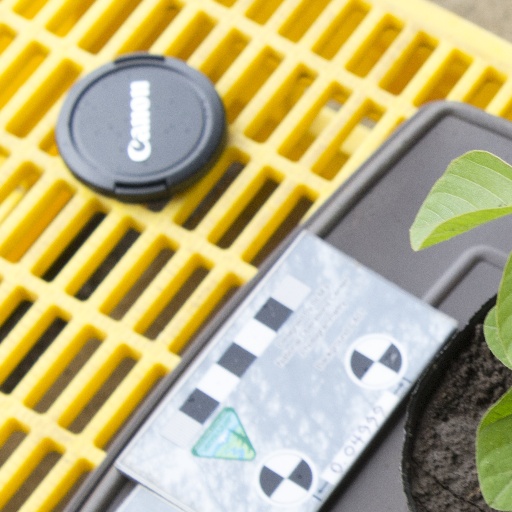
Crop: soybean